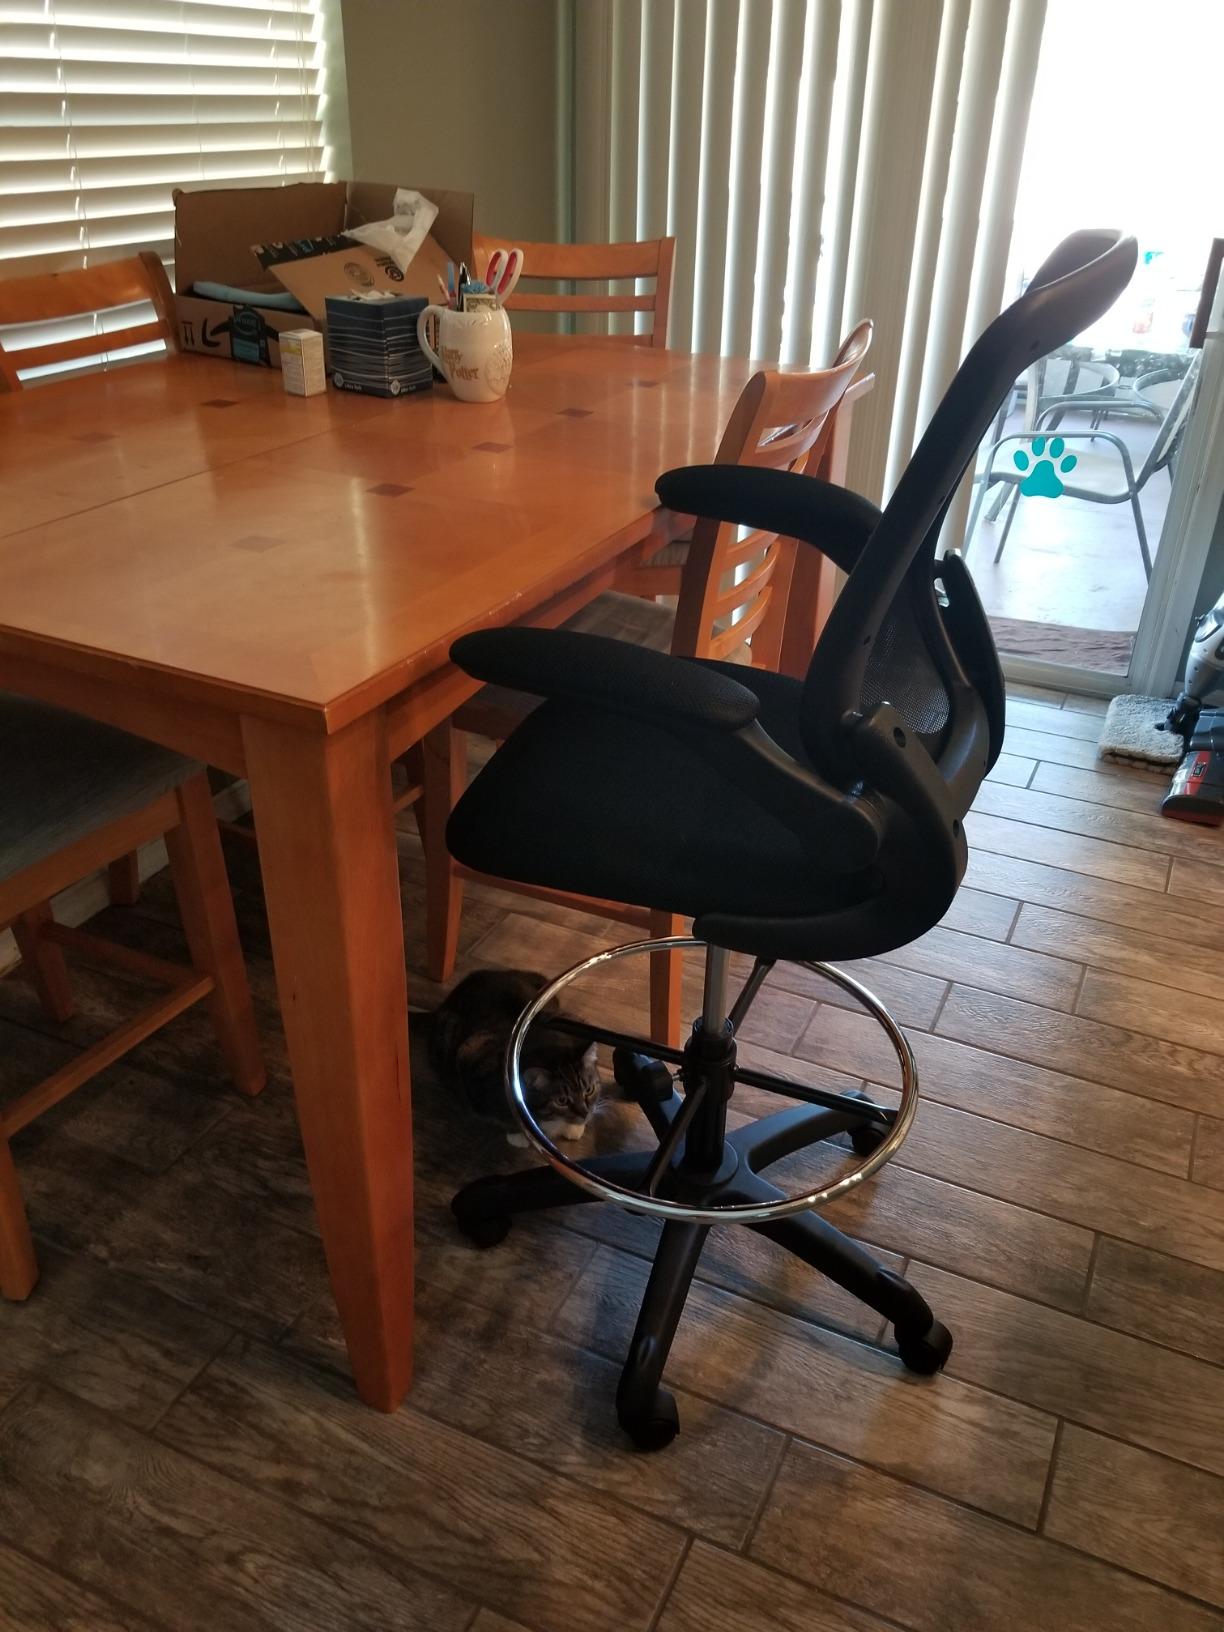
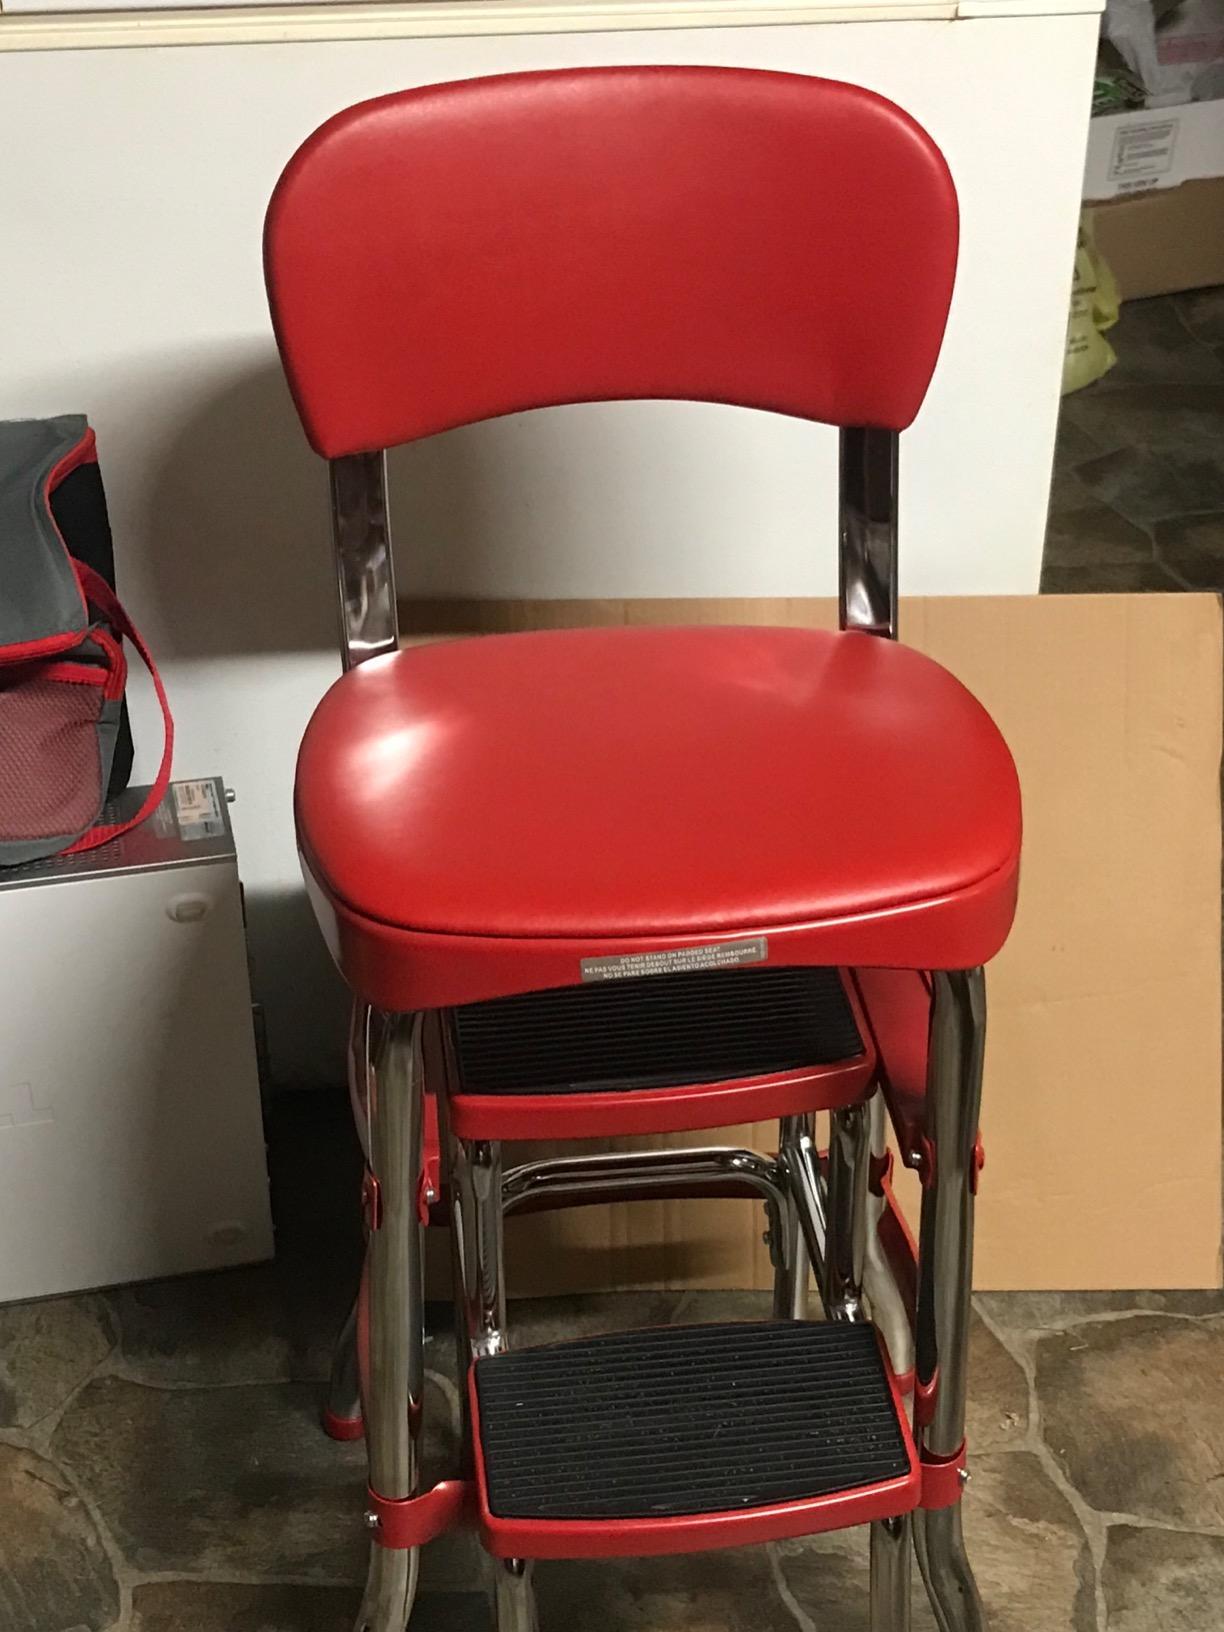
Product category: items_chair
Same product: no